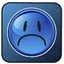
Concepts: Sad
Negative